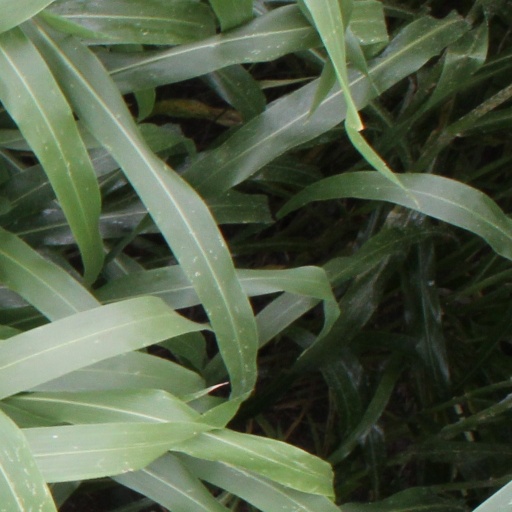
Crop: sorghum